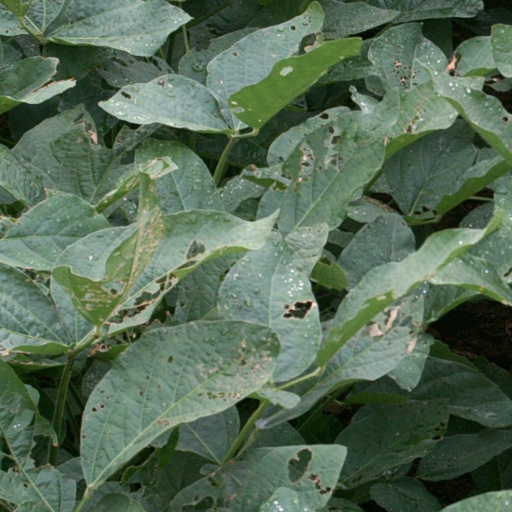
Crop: soybean